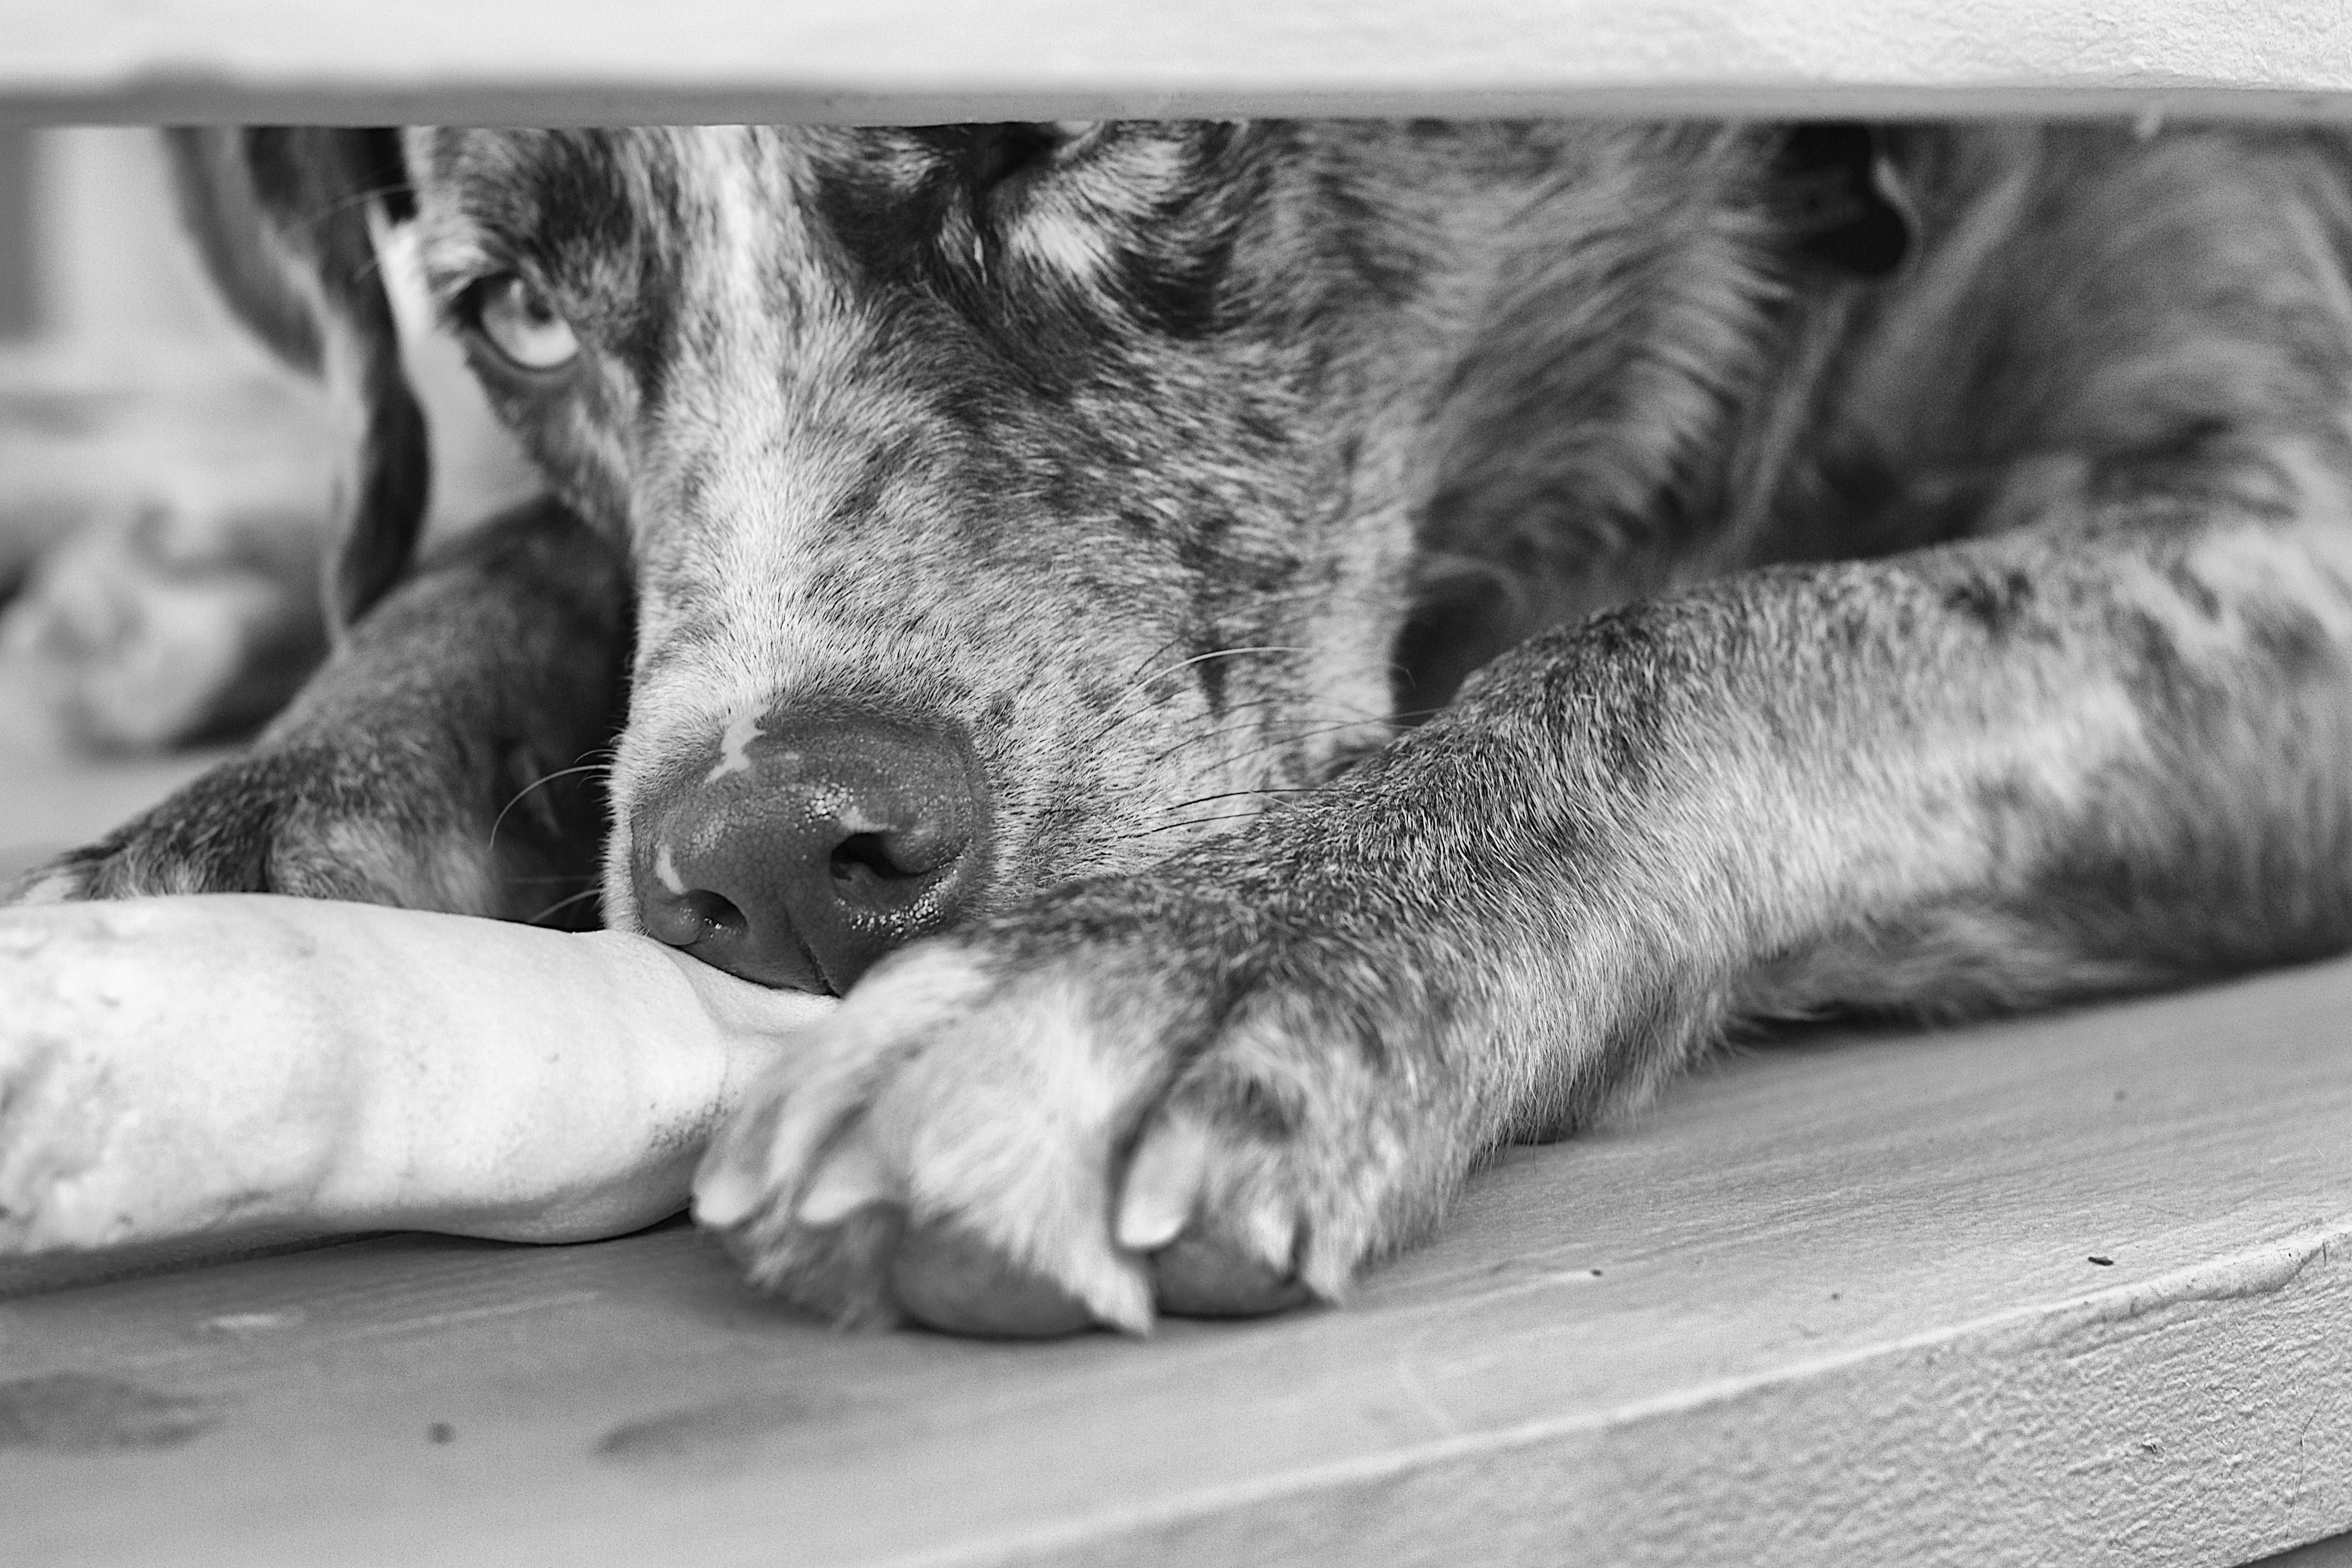
black and white, puppy, dog, mammal, black, monochrome, close up, bw, vertebrate, felix, 2016366, animal shelter, monochrome photography, street dog, dog like mammal